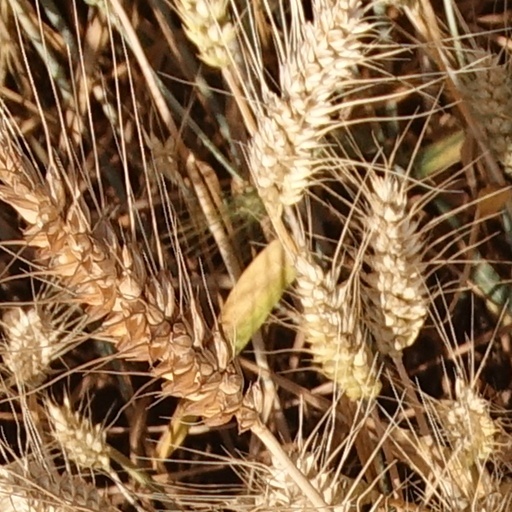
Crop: wheat